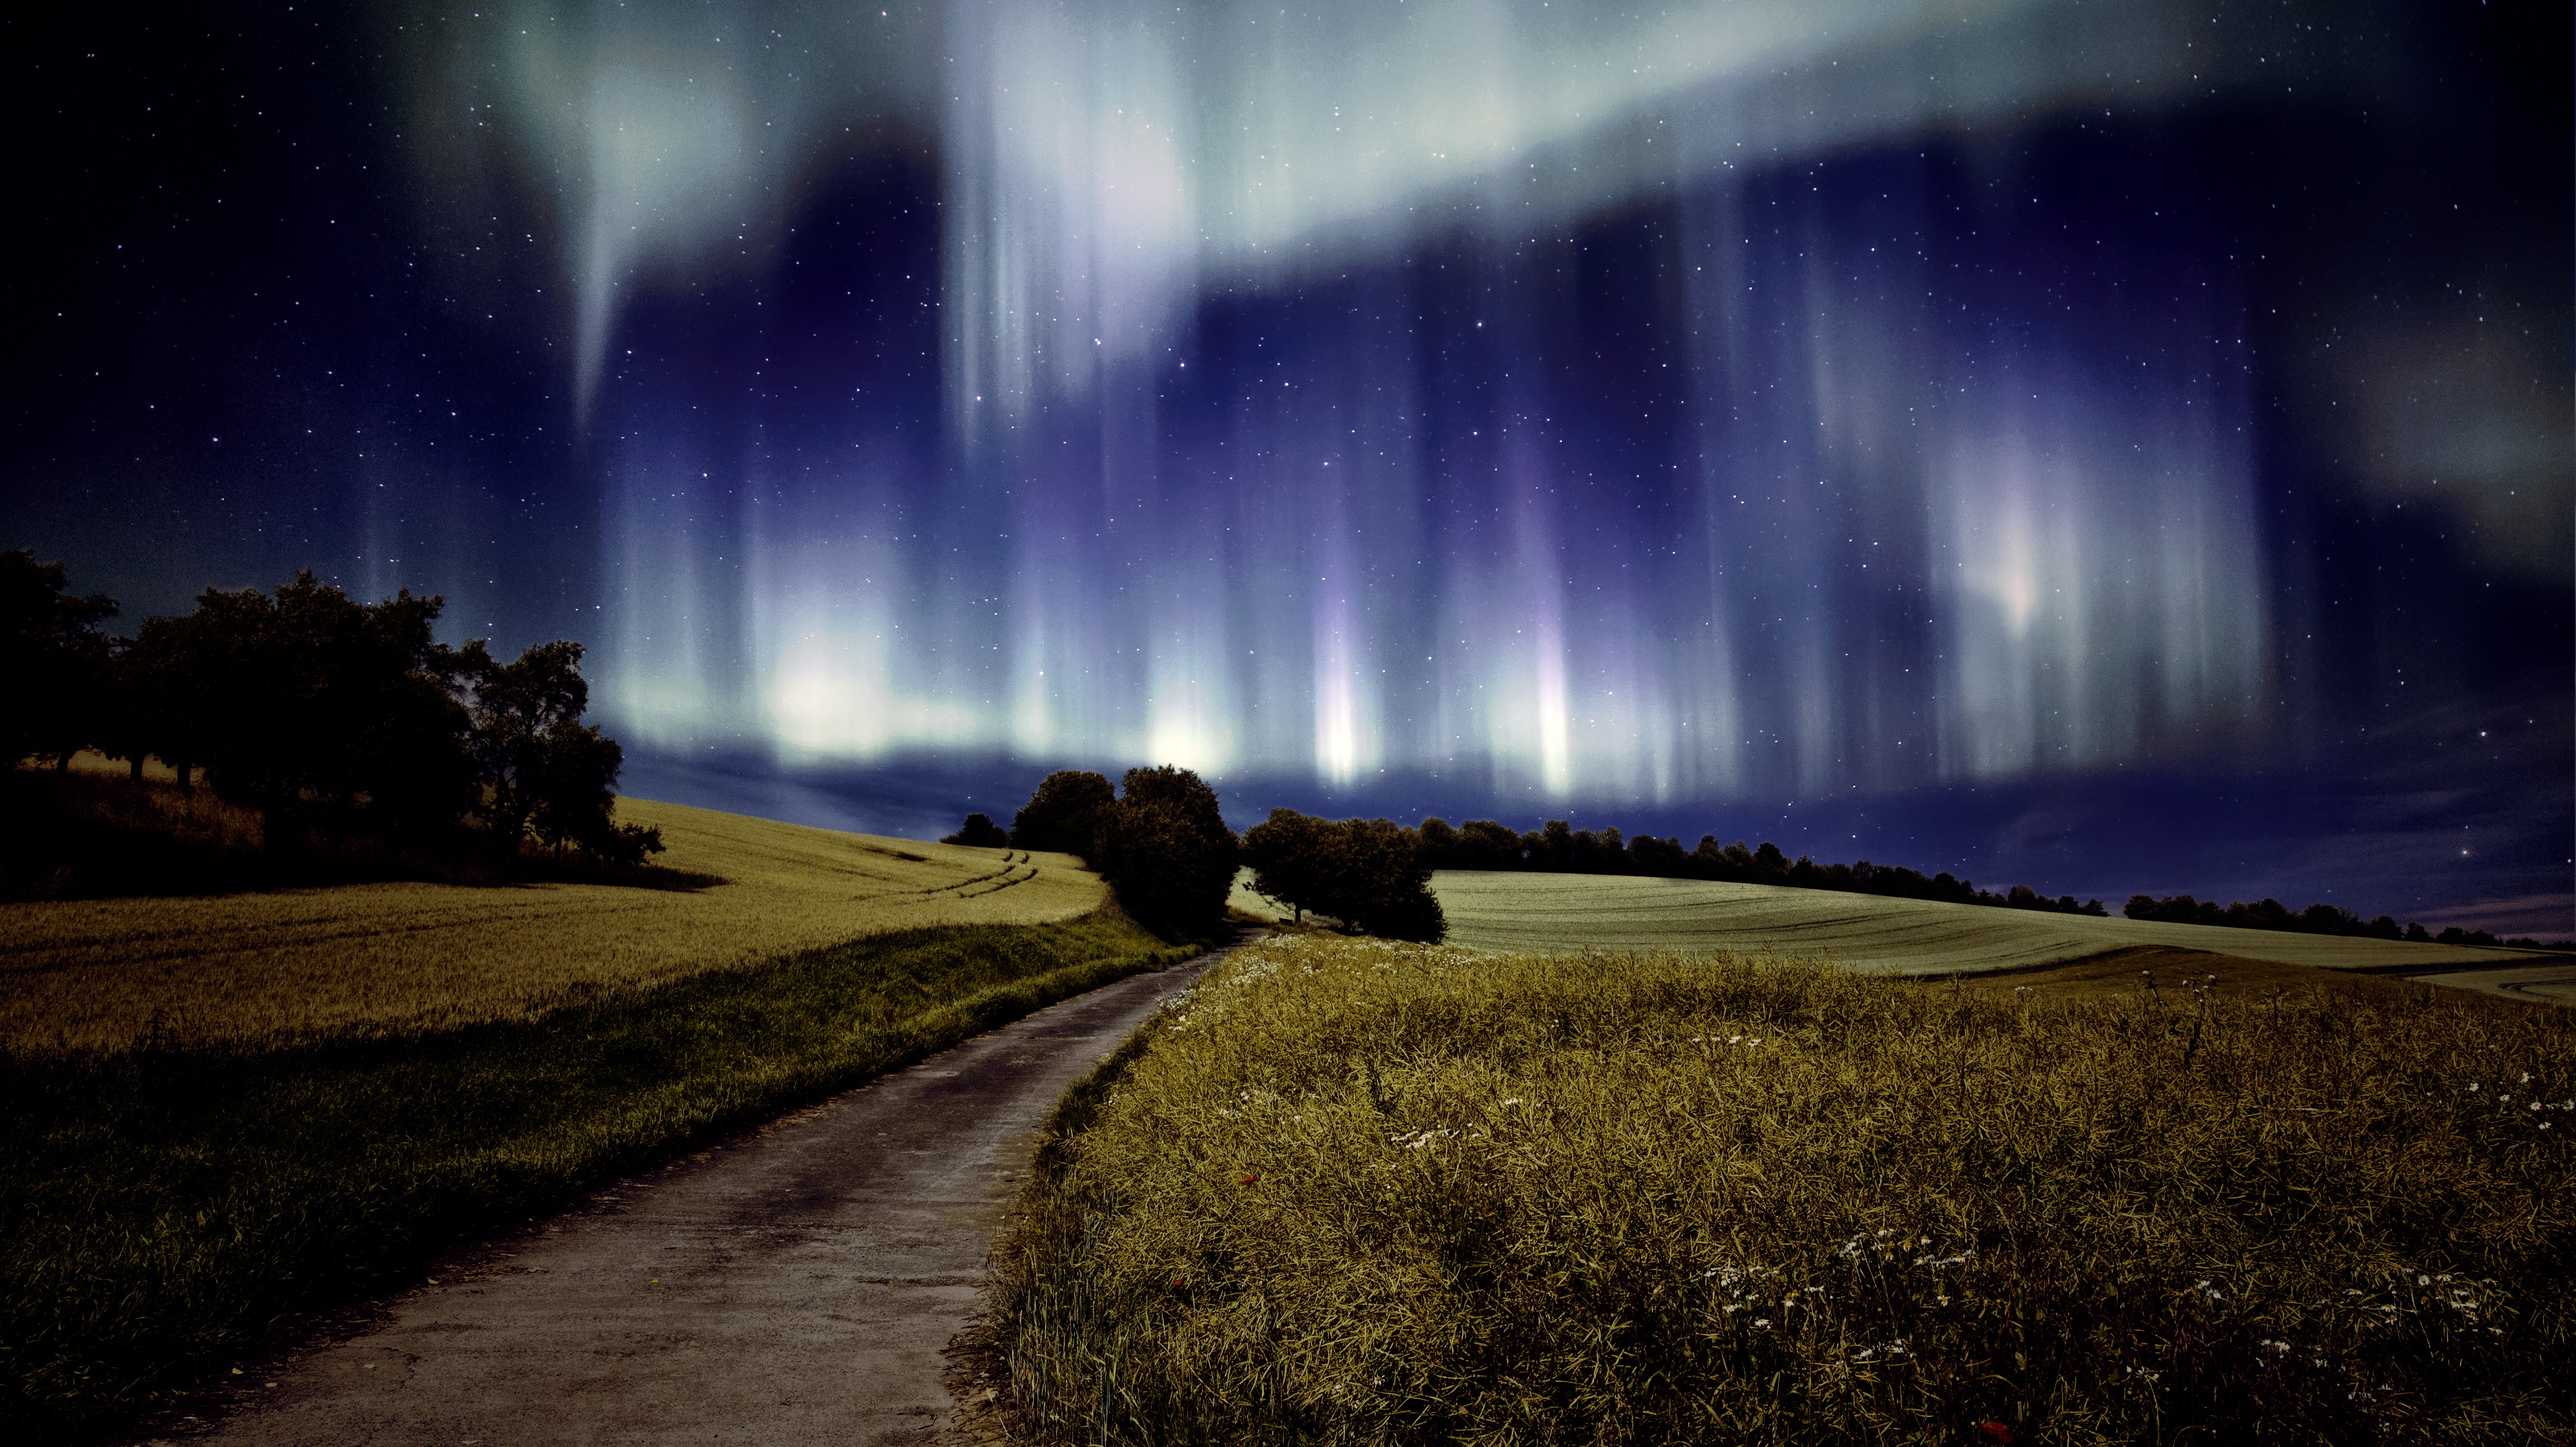
landscape, nature, horizon, light, cloud, sky, night, sunlight, morning, dawn, atmosphere, dusk, evening, reflection, darkness, aurora, moonlight, northern lights, borealis, screenshot, phenomenon, astronomical object, atmospheric phenomenon, atmosphere of earth, computer wallpaper